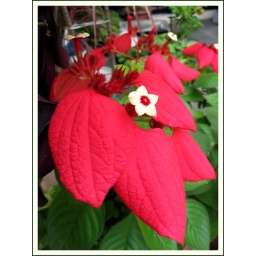
Christmas colors of red and green in our garden #2